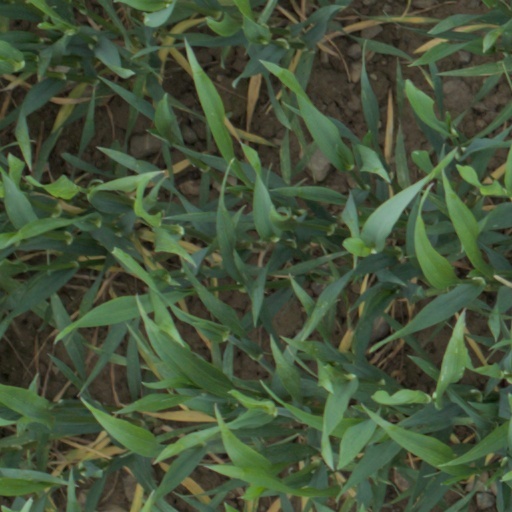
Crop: wheat